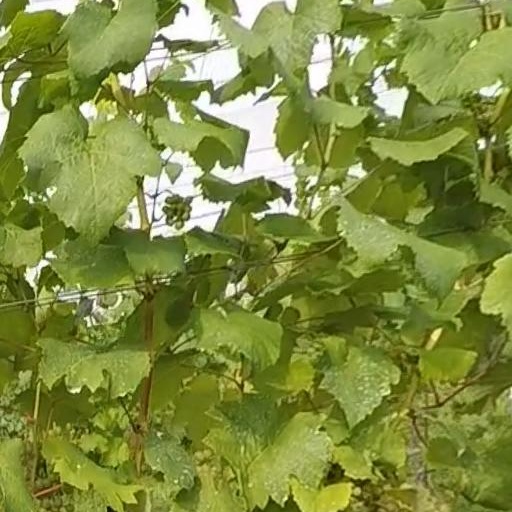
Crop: grape